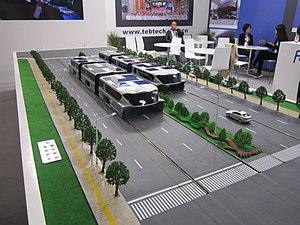
Le Transit Elevated Bus est un projet chinois d'autobus conçu pour enjamber la circulation afin de fluidifier le trafic.